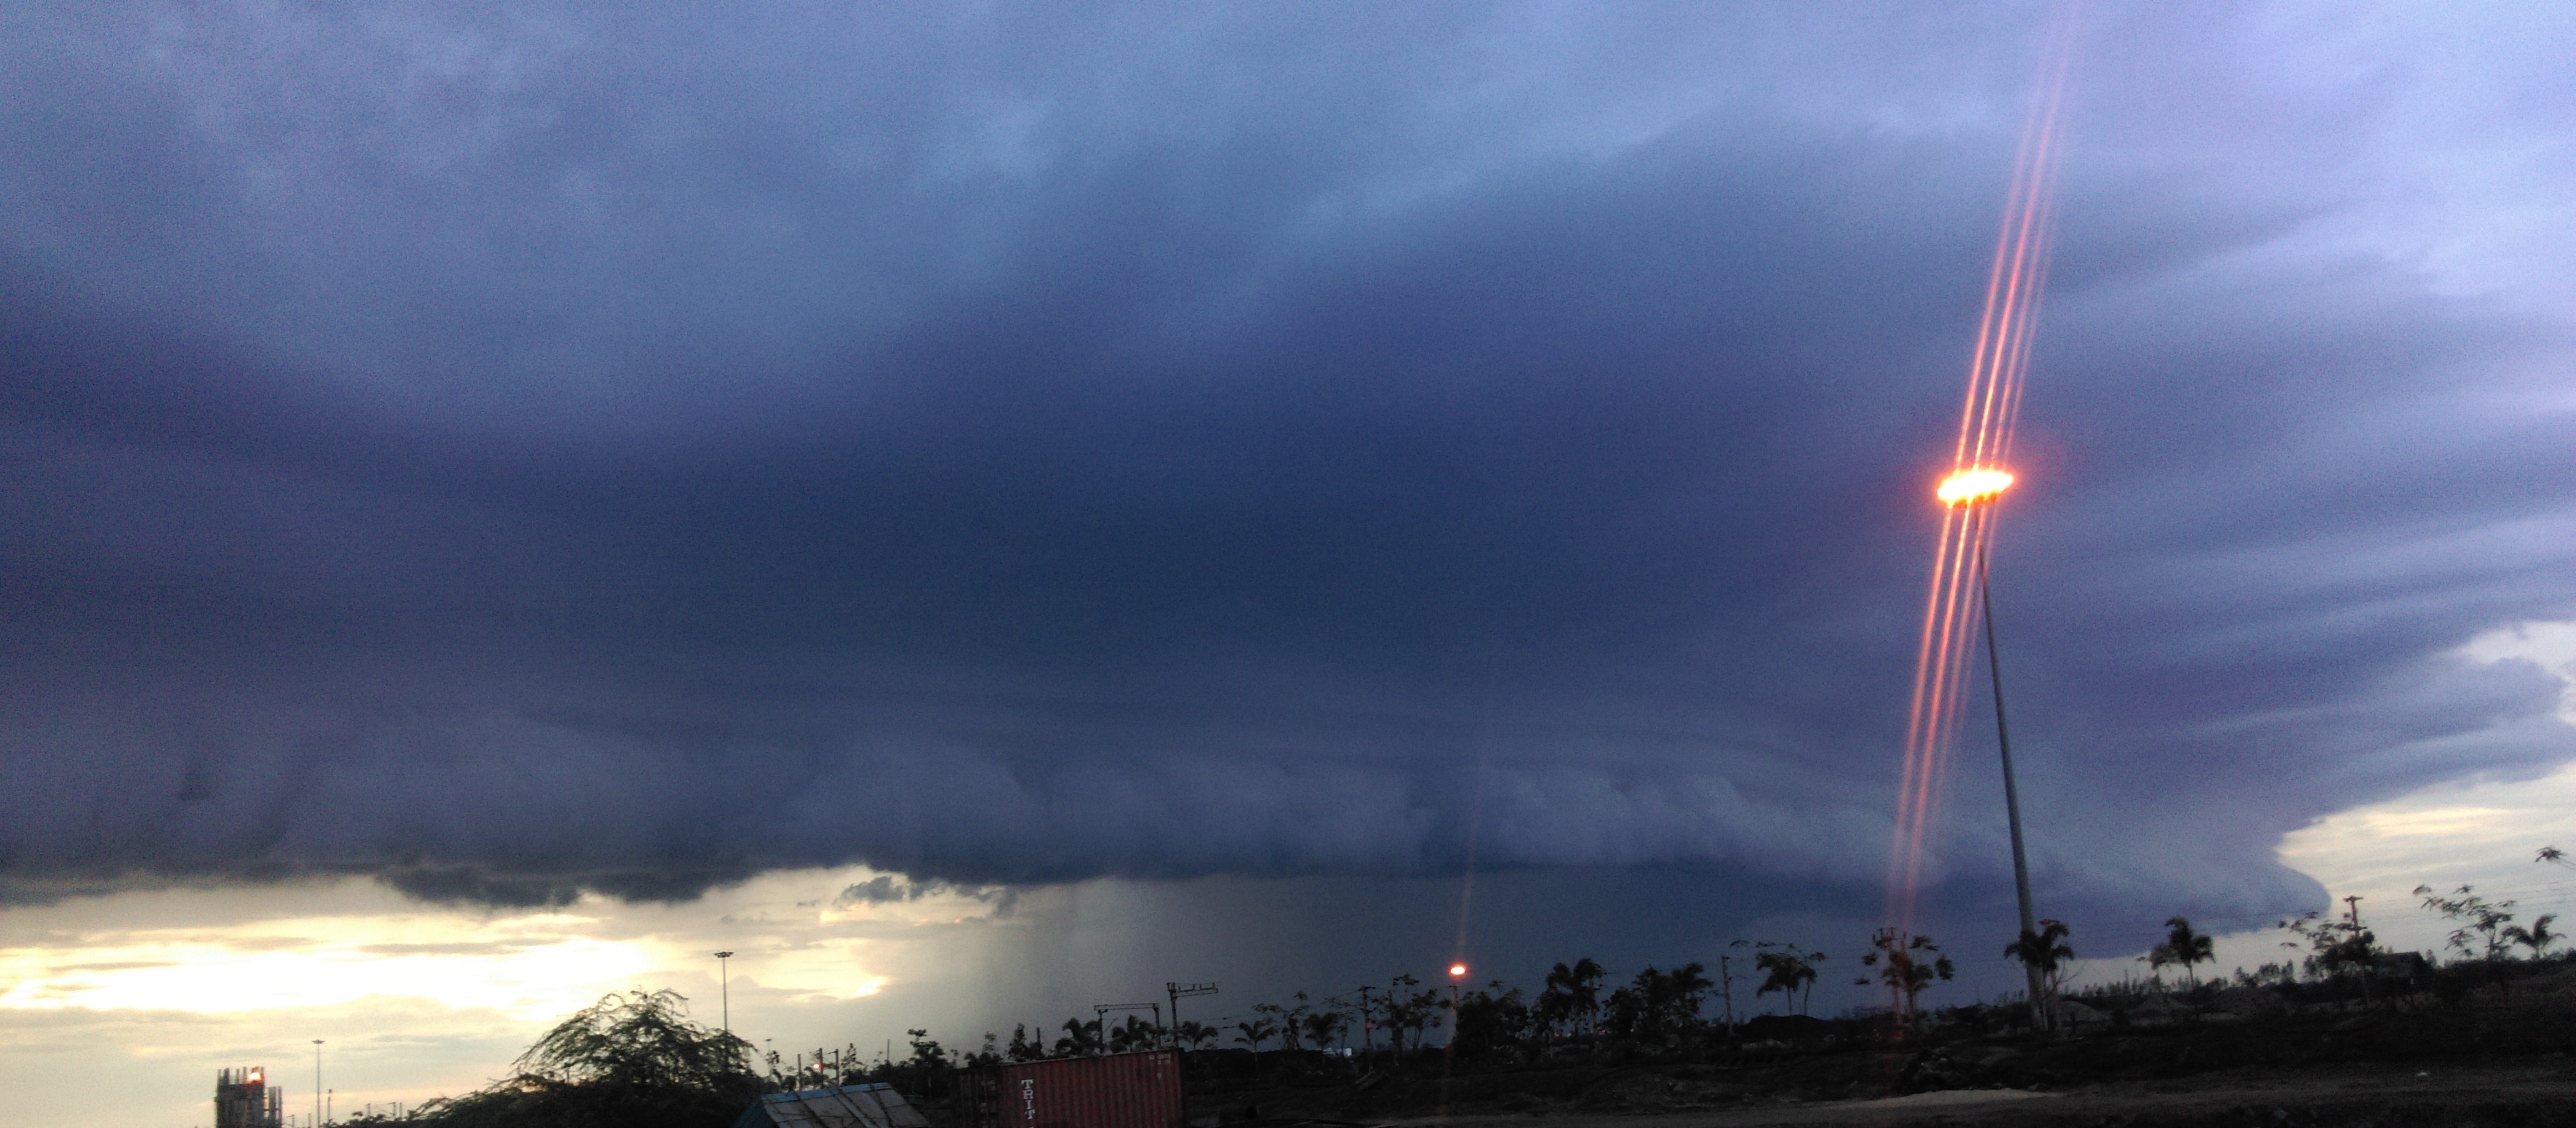
cloud, atmosphere, weather, storm, lightning, thunder, thunderstorm, phenomenon